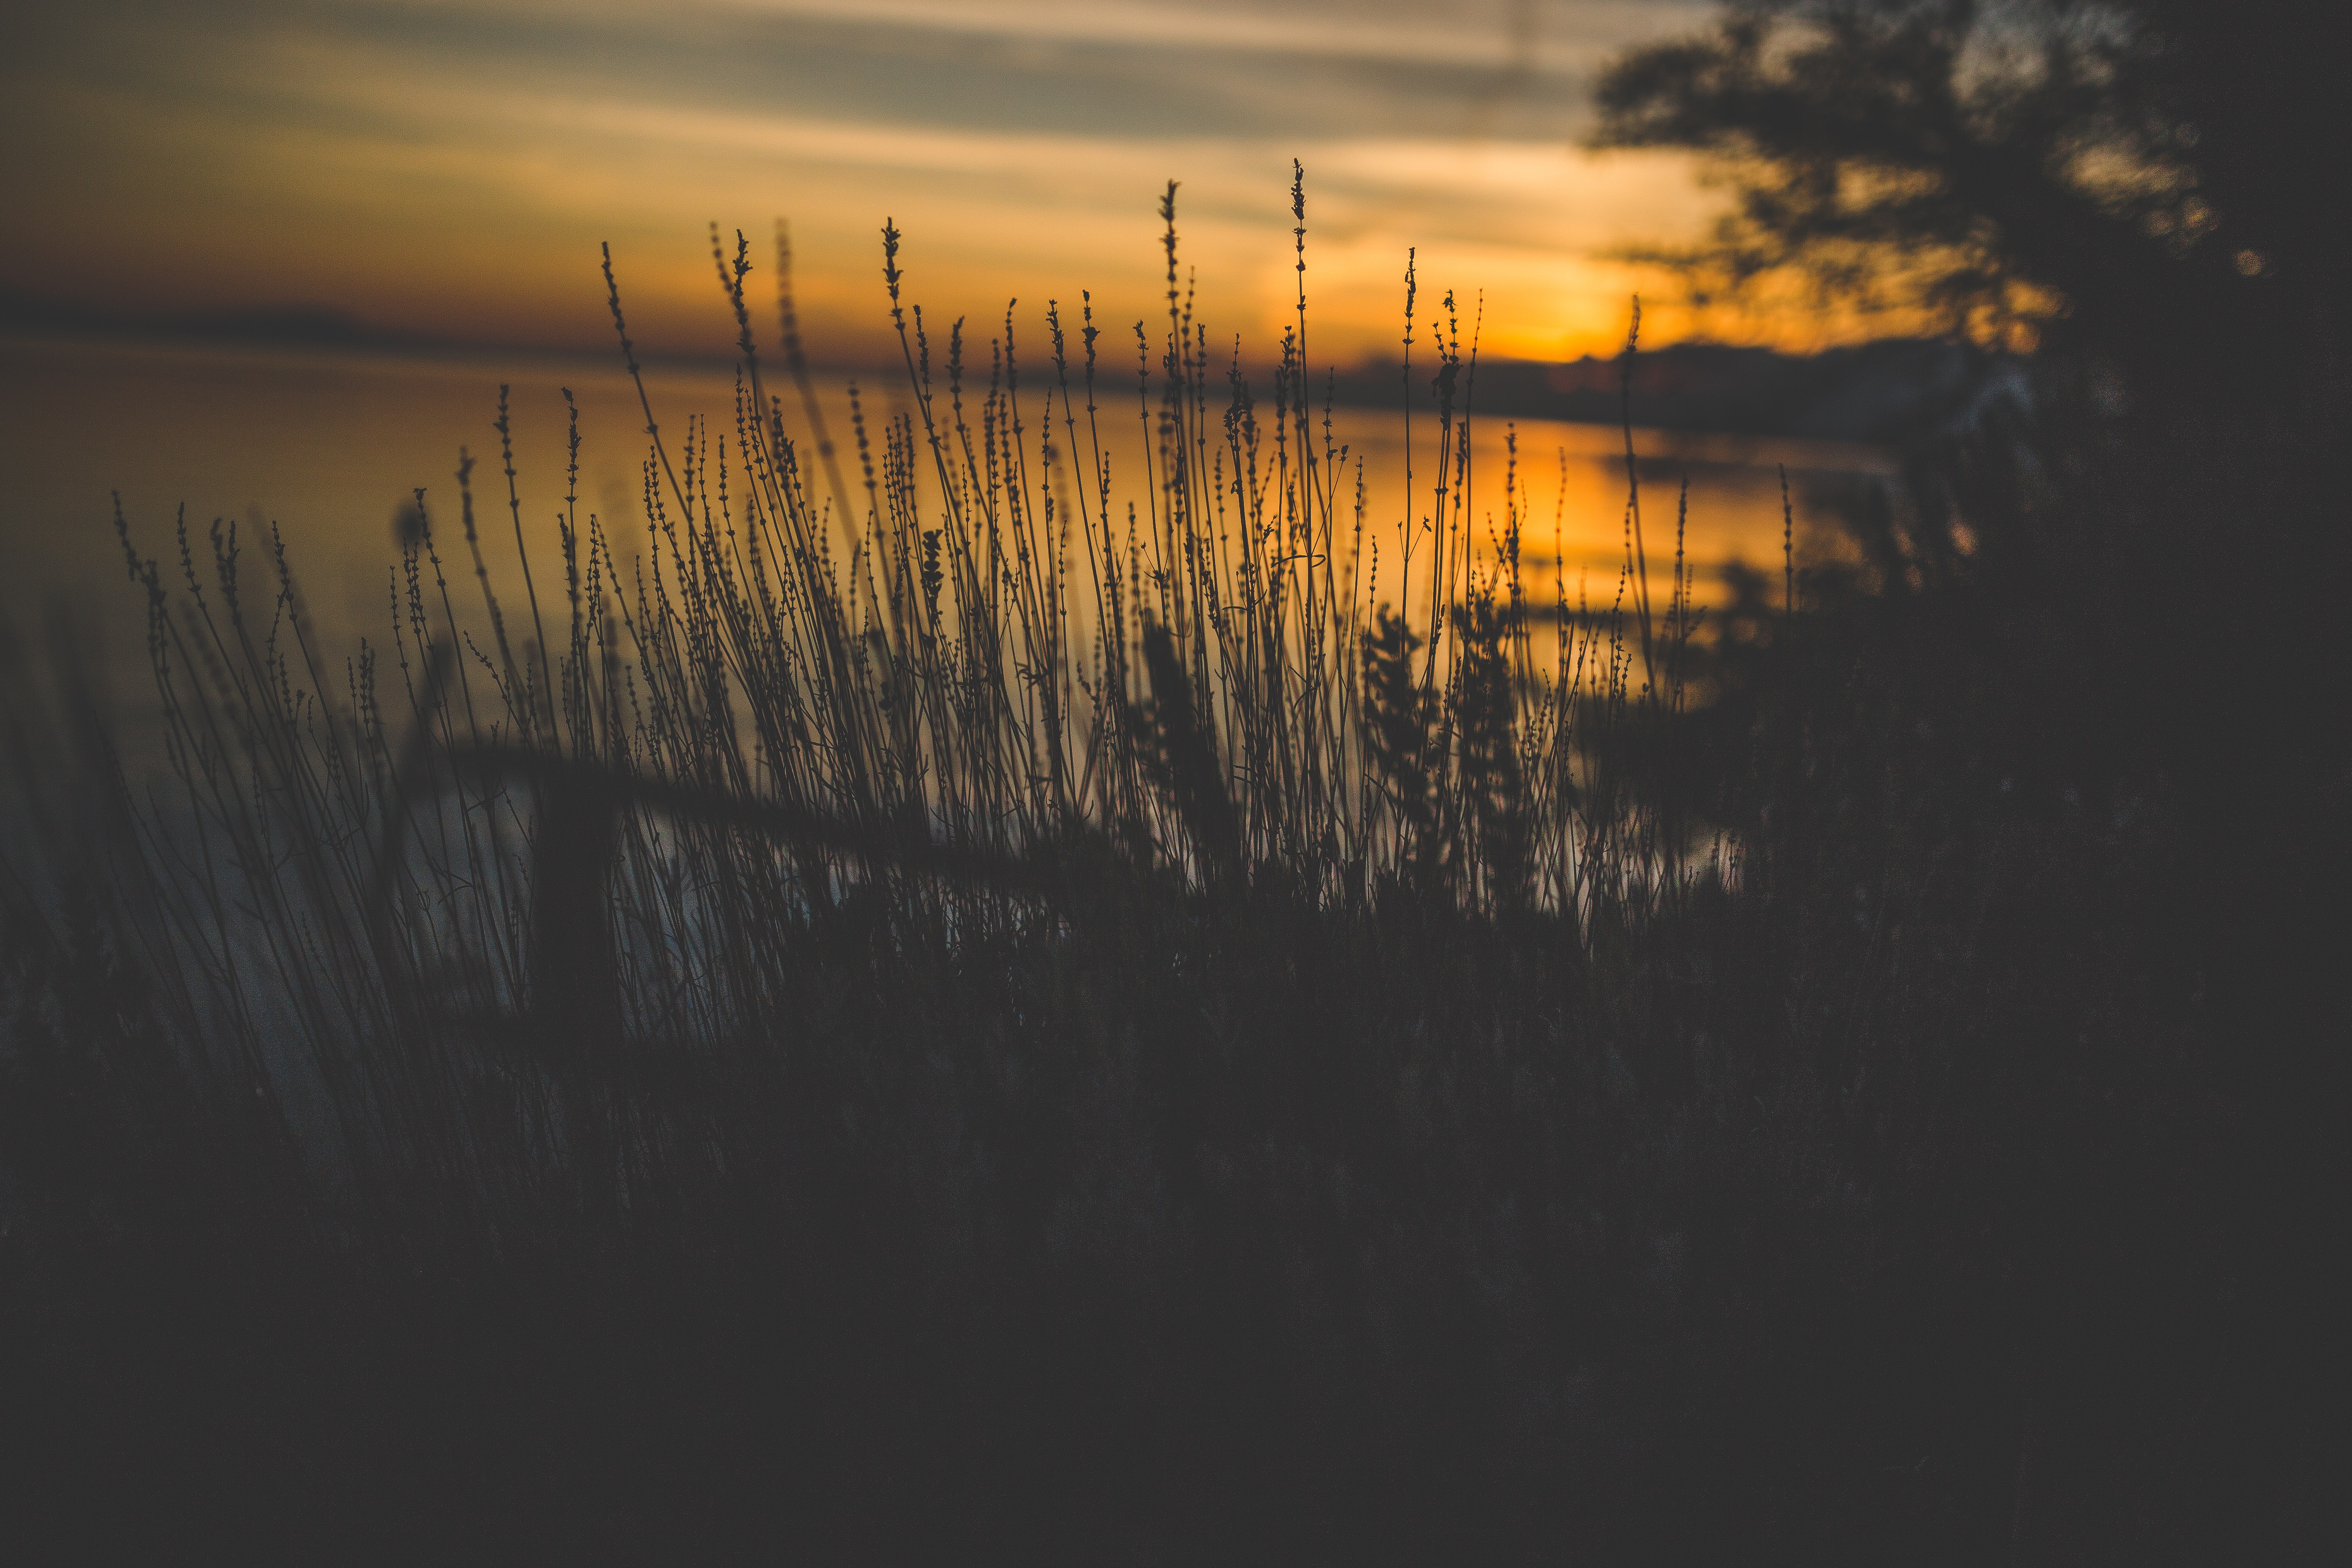
sky, water, natural landscape, nature, reflection, cloud, atmospheric phenomenon, sunset, sunrise, morning, horizon, evening, tree, calm, atmosphere, grass, grass family, sunlight, dusk, lake, sea, afterglow, plant, wildlife, marsh, branch, dawn, river, landscape, sun, wetland, winter, meteorological phenomenon, ocean, sound